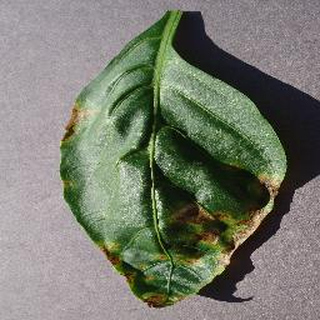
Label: bell_pepper_bacterial_spot